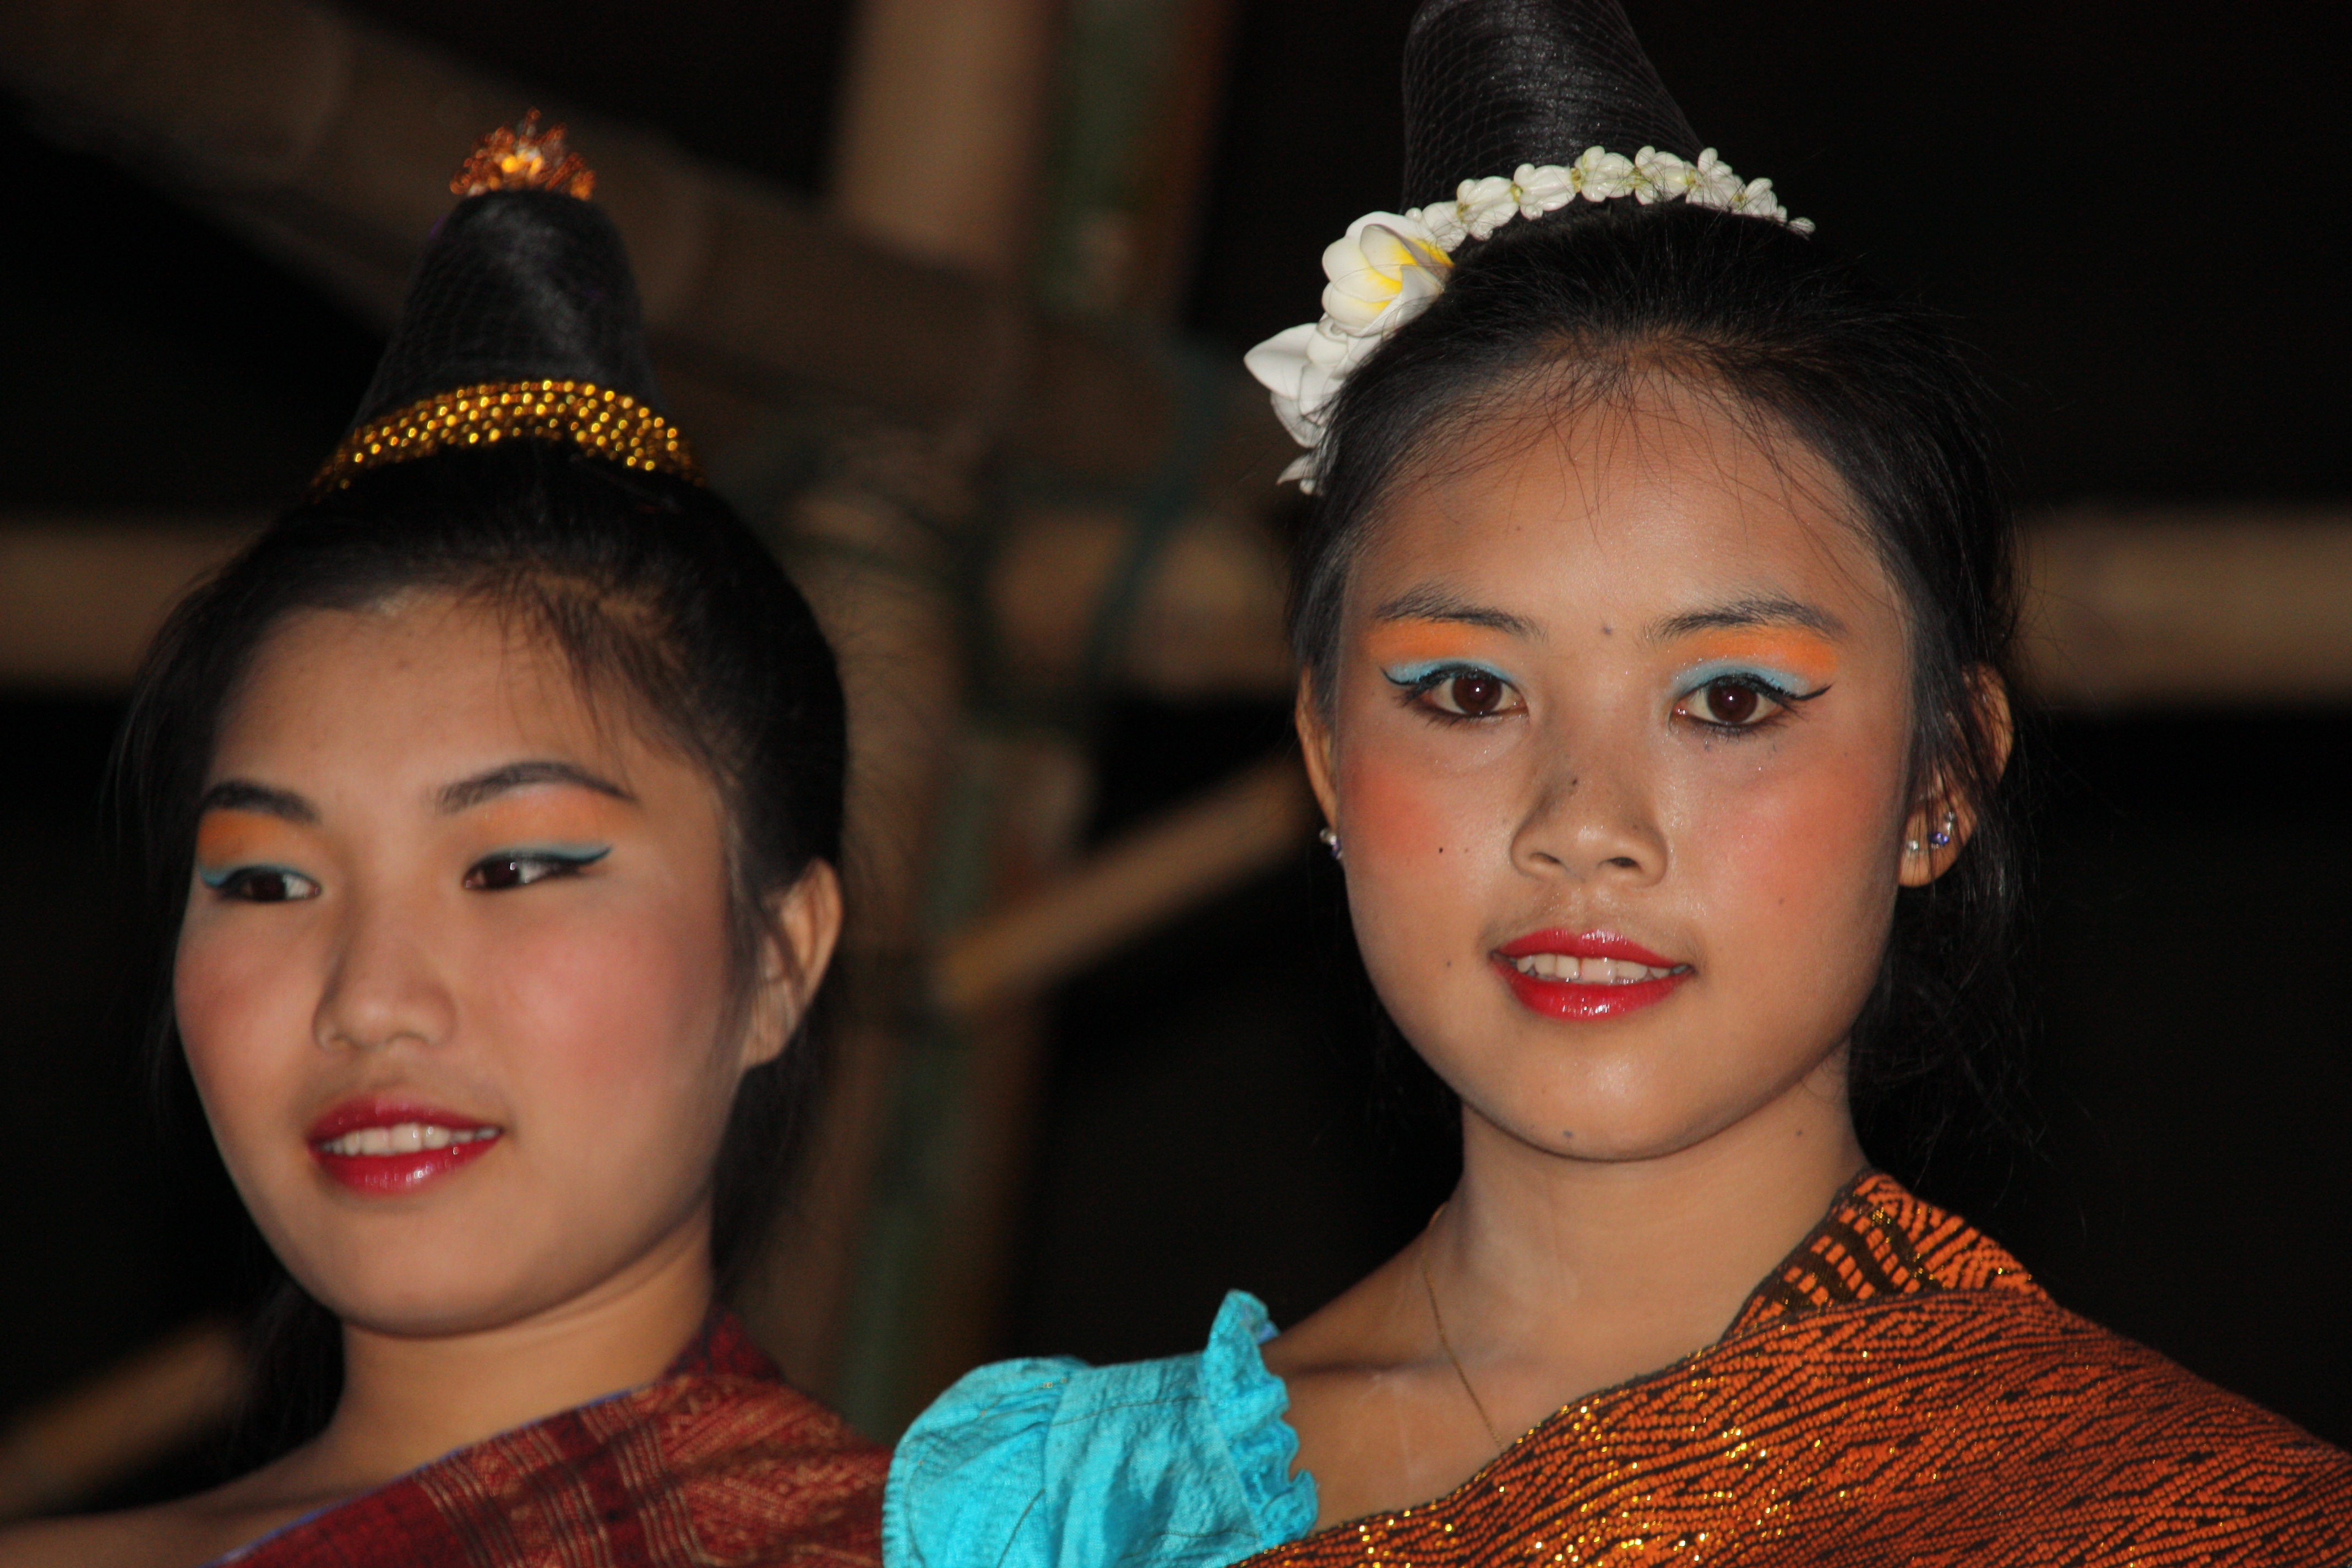
person, girl, hair, portrait, model, asia, child, fashion, hairstyle, smile, dress, beauty, beautiful, faces, costume, laos